Rita Dove: An American Poet

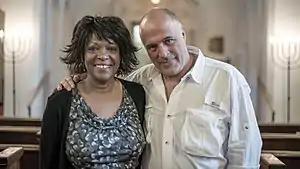
Montes-Bradley and Rita Dove on set

"Rita Dove" began as a series of conversations between Rita Dove and the filmmaker which took place in Charlottesville between September 2012 and October 2013. The conversations were later edited and combined with hundreds of still images and several hours of home movies from the Dove family’s collection. Most of the film’s images are the results of the efforts of Rita Dove’s father (Ray A. Dove) to record their family’s life in the 1950s and 1960s.